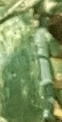
Label: Wheat___Yellow_Rust